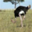
Label: bird